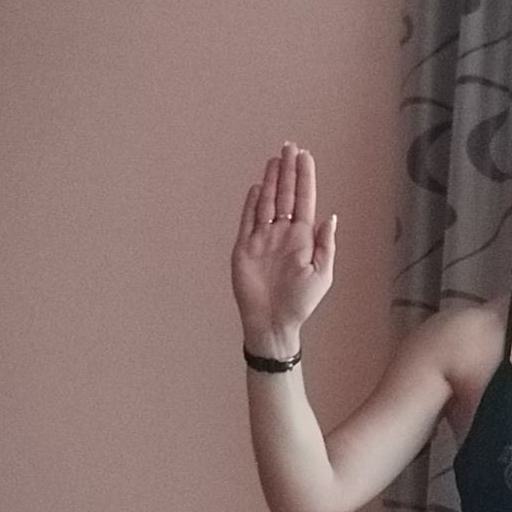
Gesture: stop